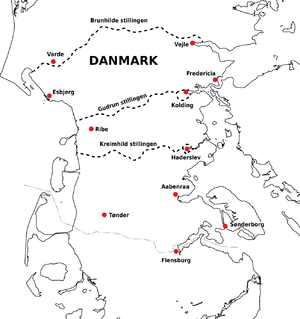
Gudrunstillingen
Kort over tyske forsvarsværker i Syd & Sønderjylland under anden verdenskrig. Herunder. Gudrunstillingen, Brunhildstillingen og Kriemhildstilligen
Kort over tyske forsvarsværker i Syd &amp; Sønderjylland under anden verdenskrig. Herunder. Gudrunstillingen, Brunhildstillingen og Kriemhildstilligen
Gudrunstilling eller Gudrunstellung var en spærrestilling bygget af tyskerne under 2.verdenskrig.